Borneo

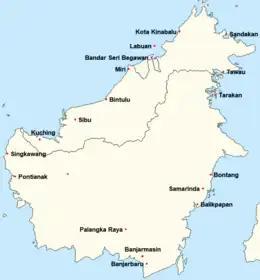
Cities and major towns in Borneo

The Dutch began to intervene in the southern part of the island upon resuming contact in 1815, posting "residents" to Banjarmasin, Pontianak and Sambas and "assistant-residents" to Landak and Mampawa. The Sultanate of Brunei in 1842 granted large parts of land in Sarawak to the British adventurer James Brooke, as a reward for his help in quelling a local rebellion. Brooke established the Raj of Sarawak and was recognised as its rajah after paying a fee to the sultanate. He established a monarchy, and the Brooke dynasty (through his nephew and great-nephew) ruled Sarawak for 100 years; the leaders were known as the White Rajahs. Brooke also acquired the island of Labuan for Great Britain in 1846 through the Treaty of Labuan with the sultan of Brunei, Omar Ali Saifuddin II on 18 December 1846. The region of northern Borneo came under the administration of North Borneo Chartered Company following the acquisition of territory from the Sultanates of Brunei and Sulu by a German businessman and adventurer named Baron von Overbeck, before it was passed to the British Dent brothers (comprising Alfred Dent and Edward Dent). Further expansion by the British continued into the Borneo interior. This led the 26th sultan of Brunei, Hashim Jalilul Alam Aqamaddin to appeal the British to halt such efforts, and as a result a Treaty of Protection was signed in 1888, rendering Brunei a British protectorate.